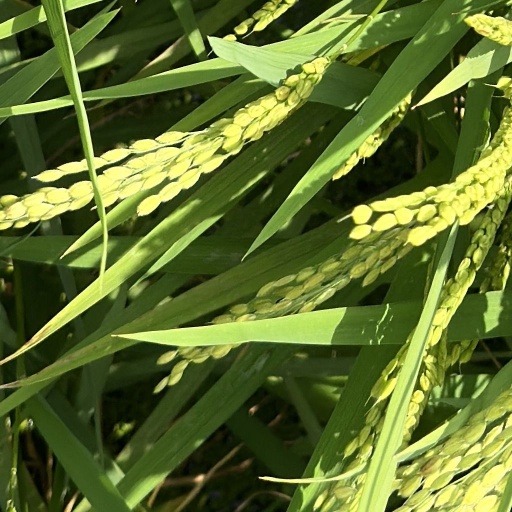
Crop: rice